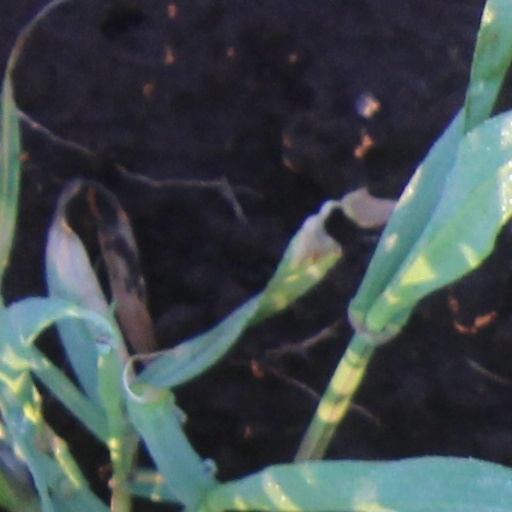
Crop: wheat